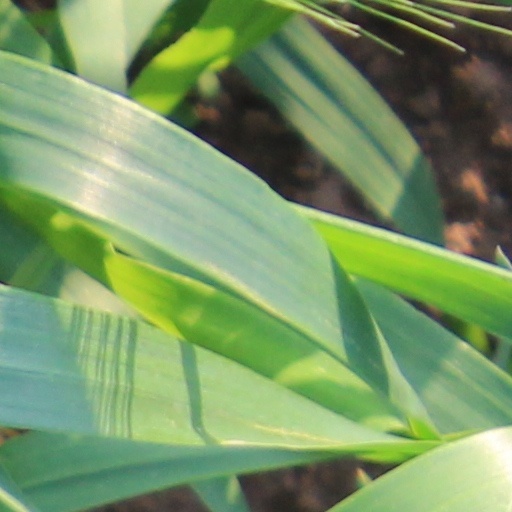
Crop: wheat